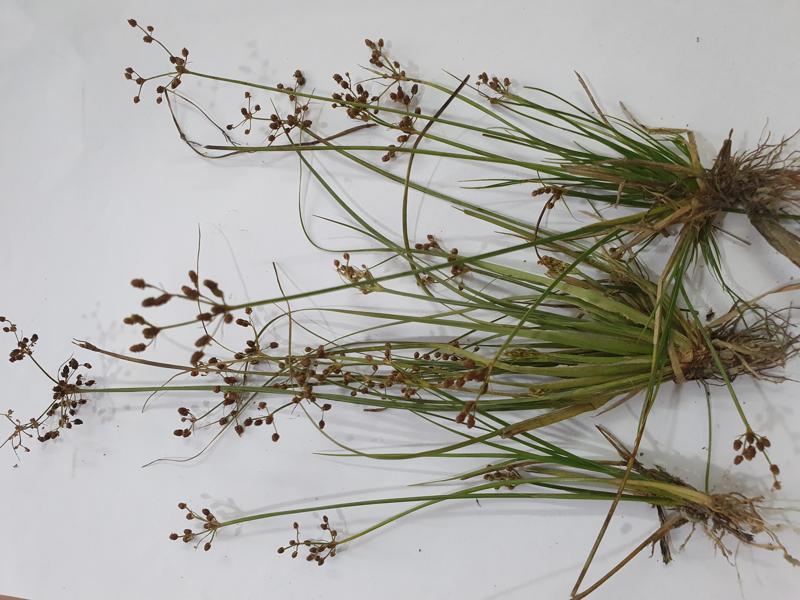
Weed species: Fimbristylis littoralis